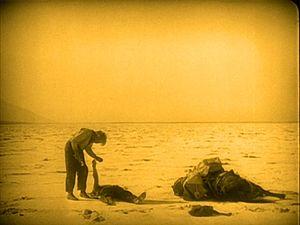
Les Rapaces est un film américain en noir et blanc, muet. Réalisé par Erich von Stroheim, il est sorti aux États-Unis en décembre 1924, et au cours de l'année 1925 en France. Ce chef-d'œuvre mutilé au montage s'inscrit dans la lignée des films naturalistes.